Stephen Wäkevä

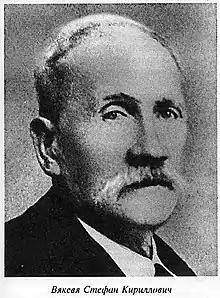
Stephen Wäkevä

Stefan Wäkevä, a Finnish silversmith, and a Fabergé workmaster. Born 4 November in Väkevälä village Säkkijärvi in the Viipuri Province of the Grand Duchy of Finland in 1833.